Radiocontrast agent

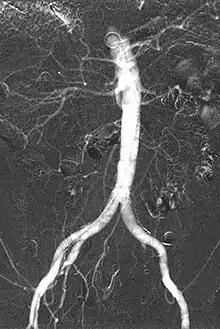
A angiogram showing abdominal aorta, visceral arteries and iliac arteries

Barium sulfate is mainly used in the imaging of the digestive system. The substance exists as a water-insoluble white powder that is made into a slurry with water and administered directly into the gastrointestinal tract.